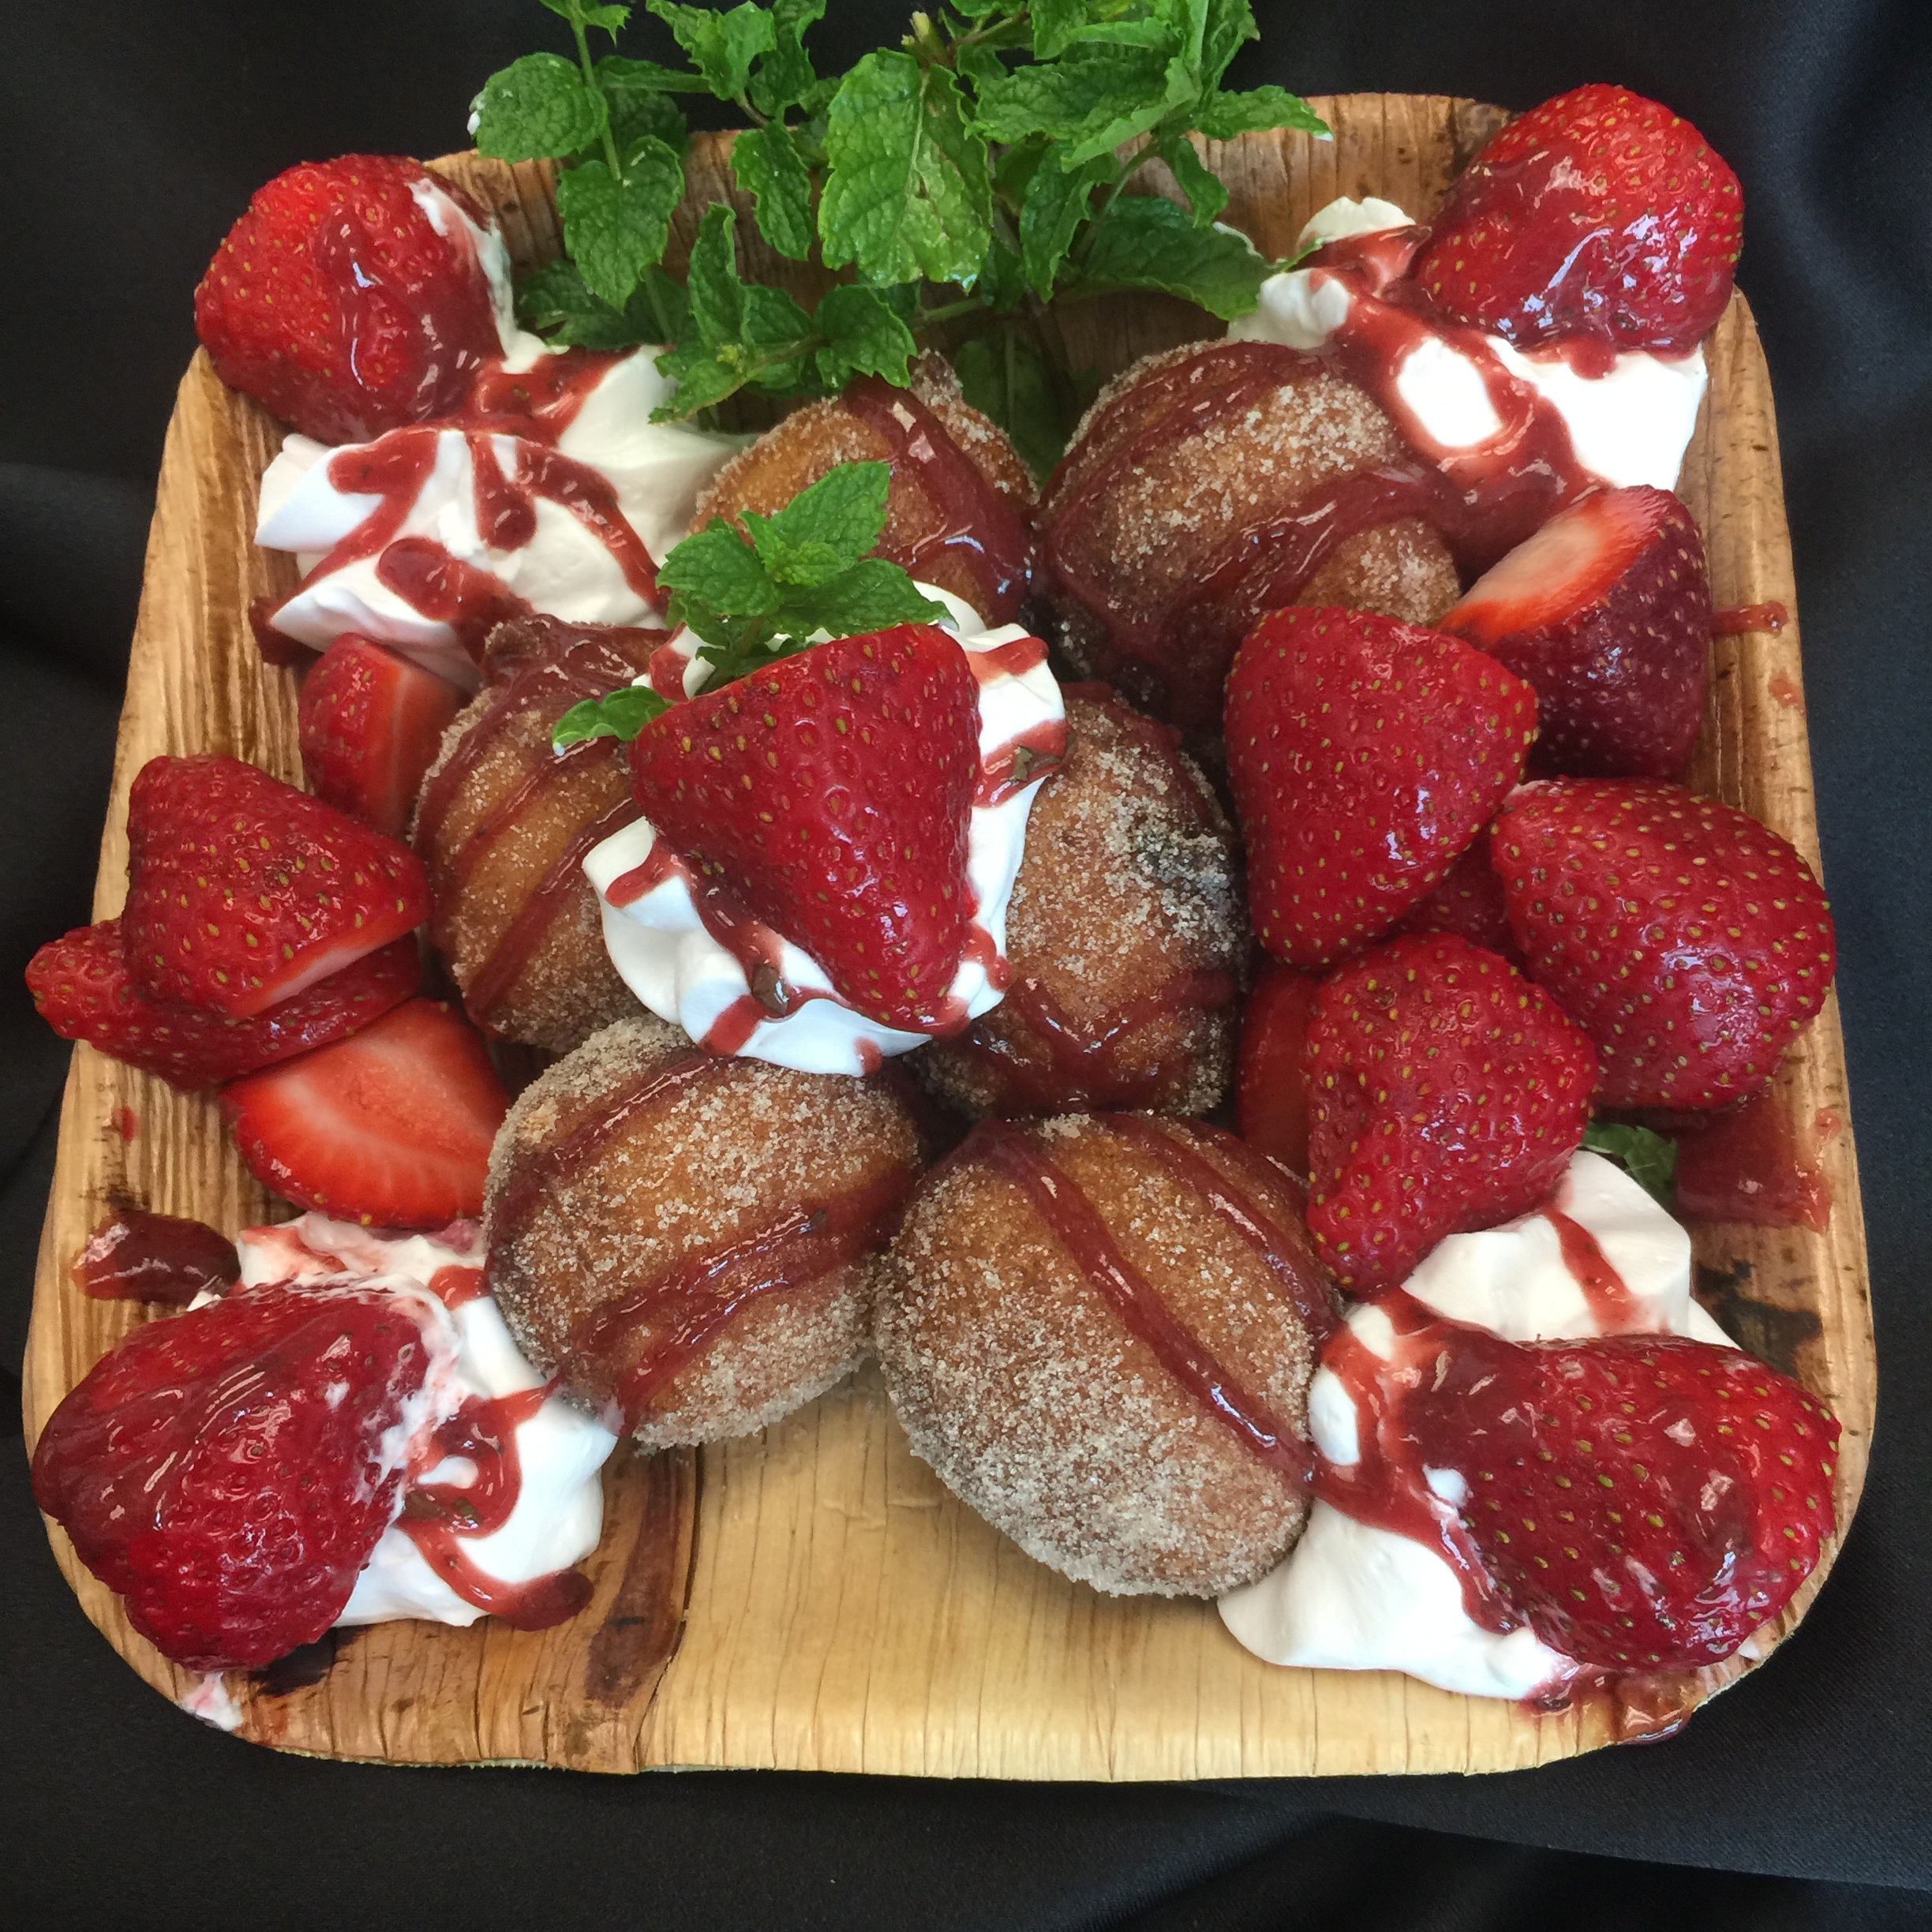
plant, fruit, dish, meal, food, produce, breakfast, dessert, mint, strawberry, strawberries, pavlova, yonuts